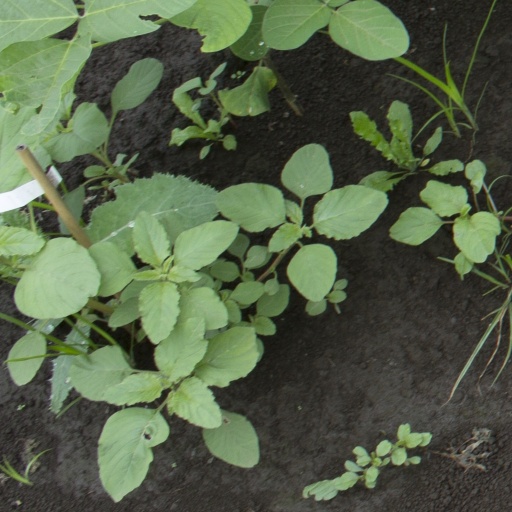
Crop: soybean